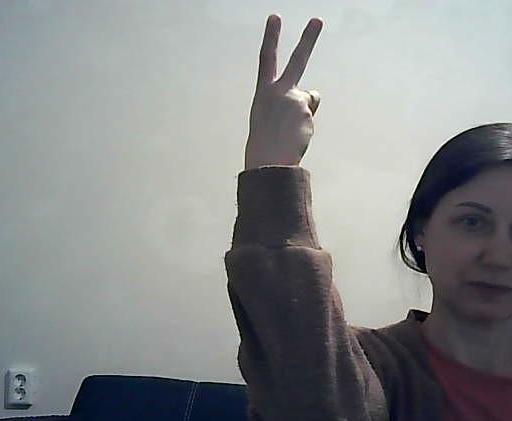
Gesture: peace_inverted